James A. Patten

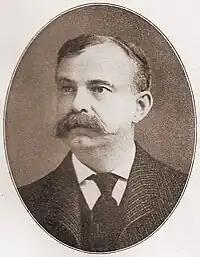
James A. Patten (1852-1928), Illinois commodities speculator and financier.

James A. Patten (1852–1928) was an American commodities speculator, financier, and politician. The mayor of Evanston from 1901 to 1905, Patten is best remembered as a leading financier of the Gilded Age.